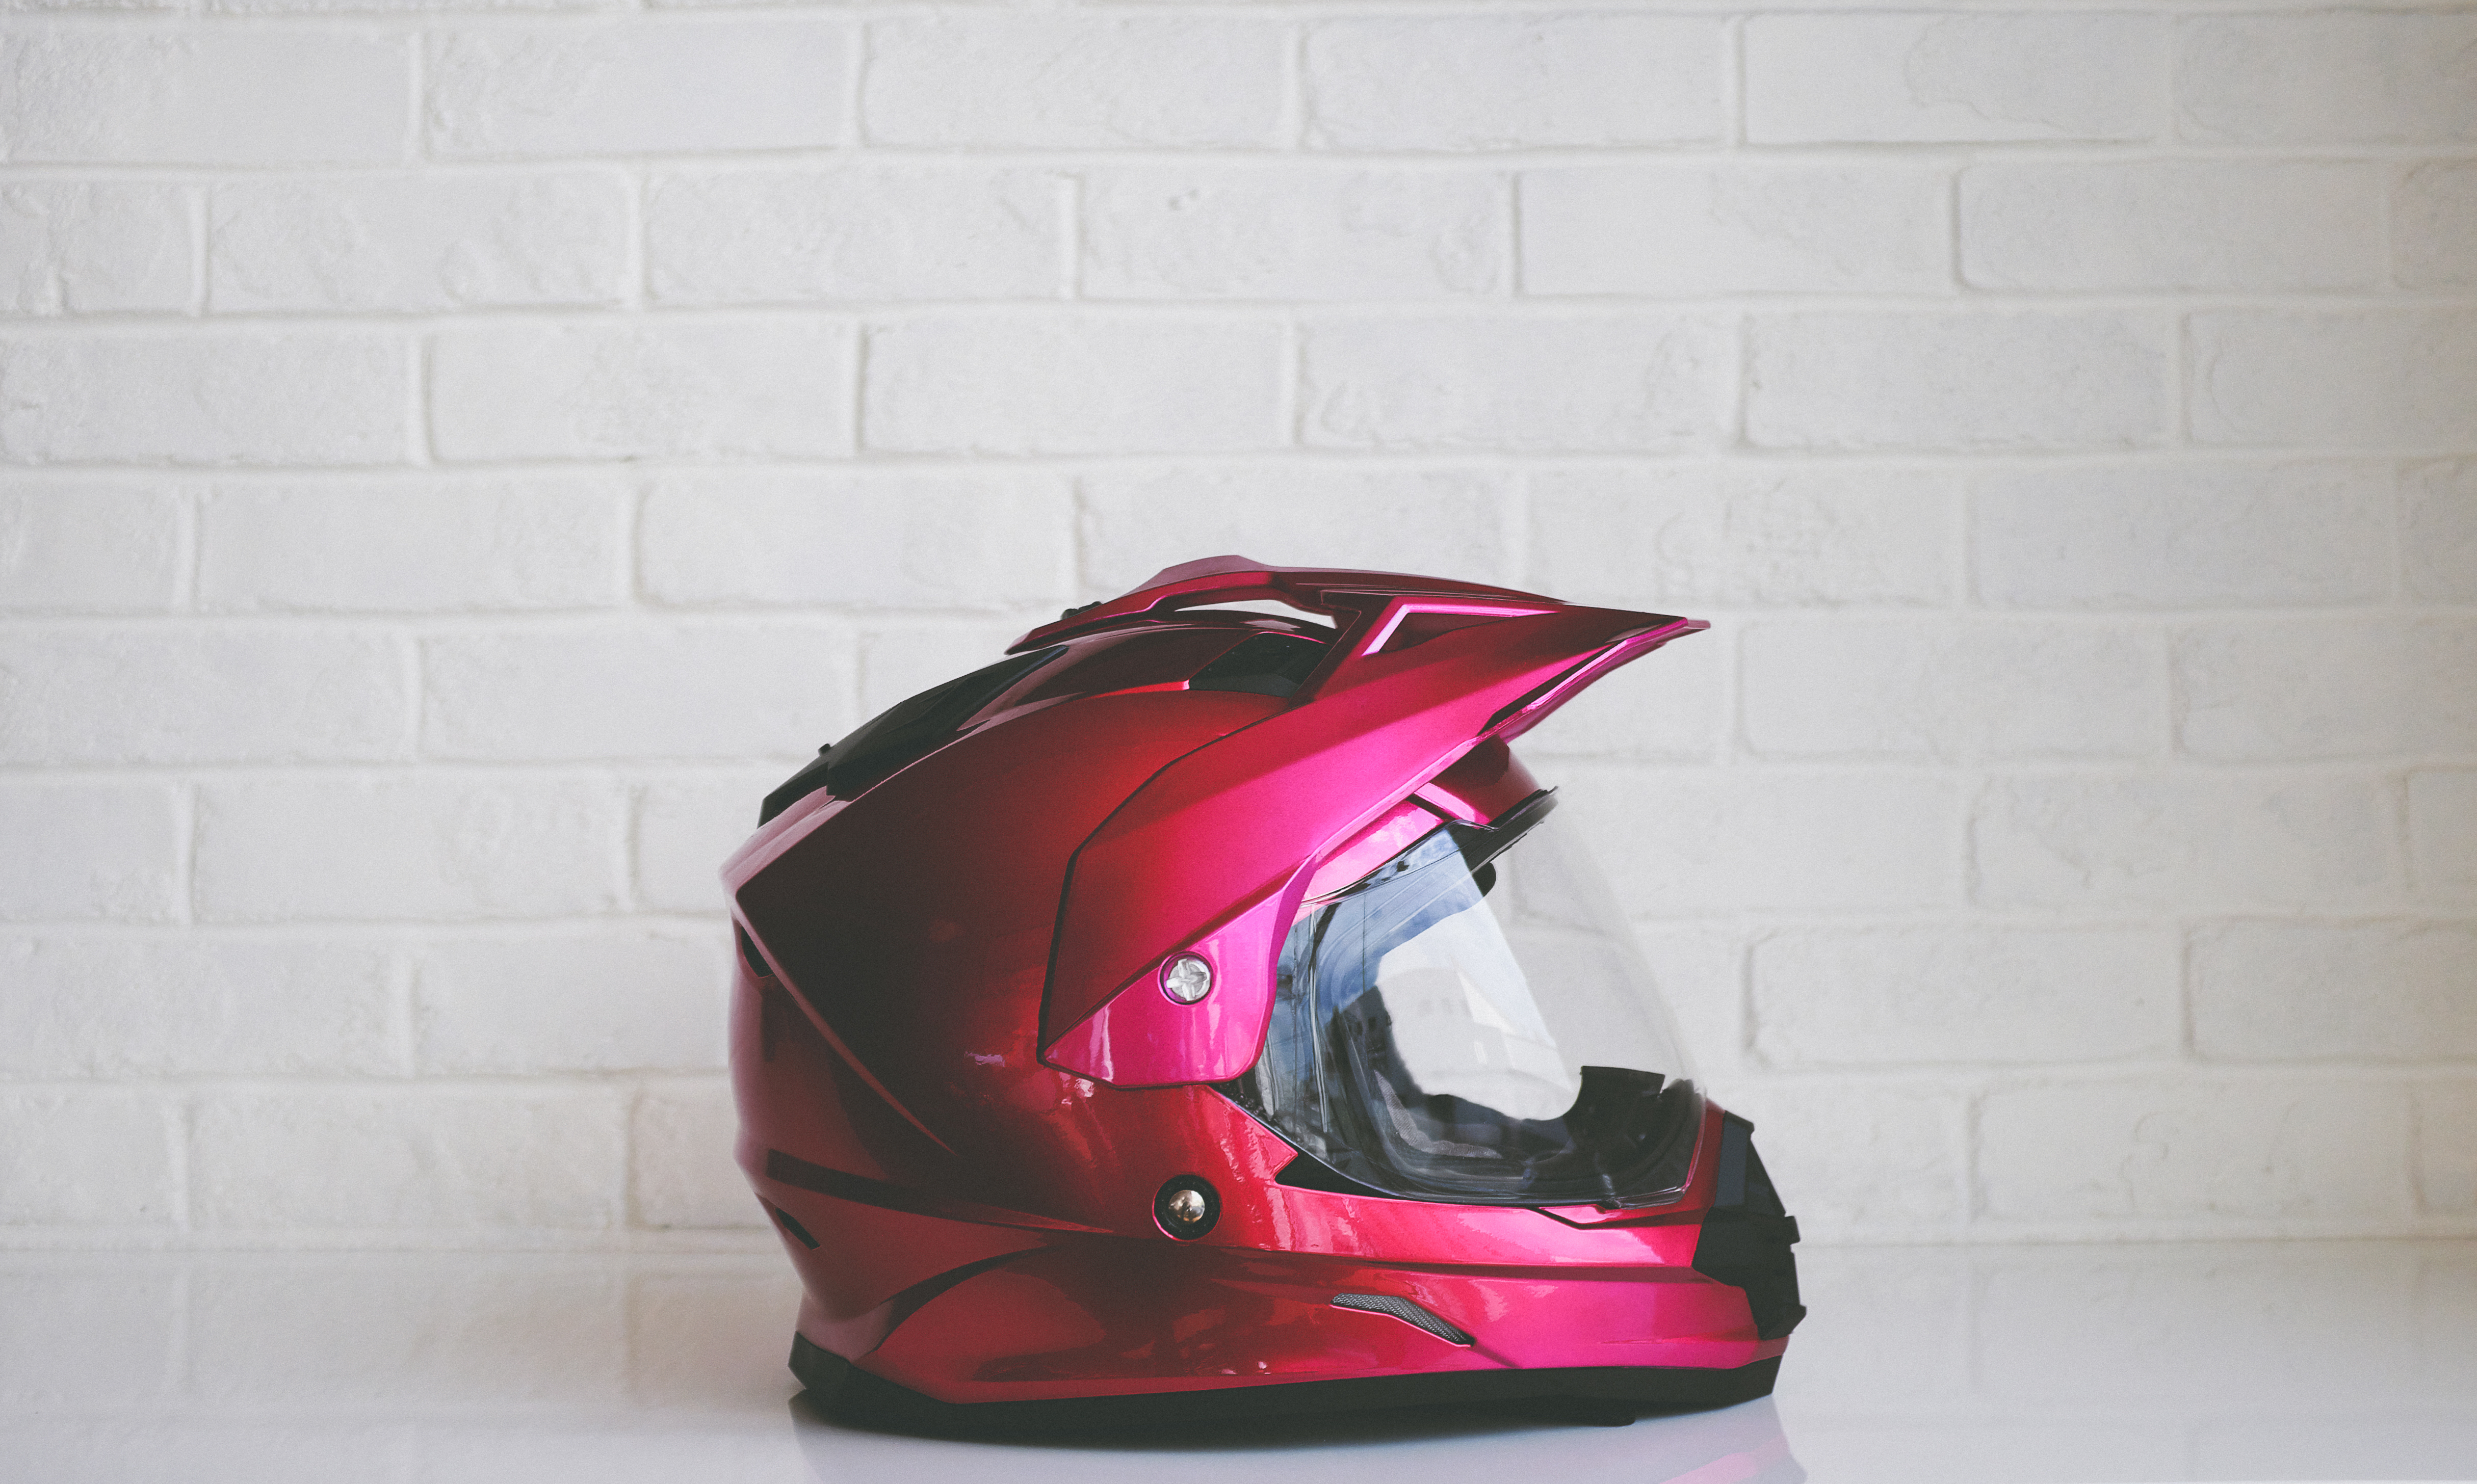
red, clothing, pink, headgear, sports equipment, helmet, footwear, motorcycle helmet, personal protective equipment